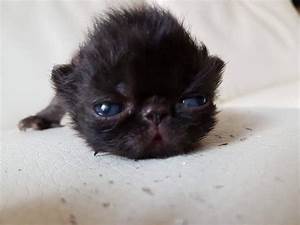
Label: gatto